Shirley Chisholm

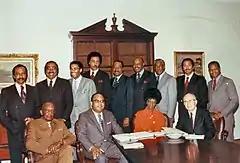
Chisholm (seated, second from right) with fellow founding members of the Congressional Black Caucus in 1971

In 1971, Chisholm served as a founding member of both the Congressional Black Caucus and the National Women's Political Caucus. In January 1971, Chisholm was one of 74